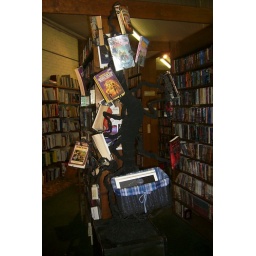
A cool book tree I saw in Downtown Books and News in Asheville.